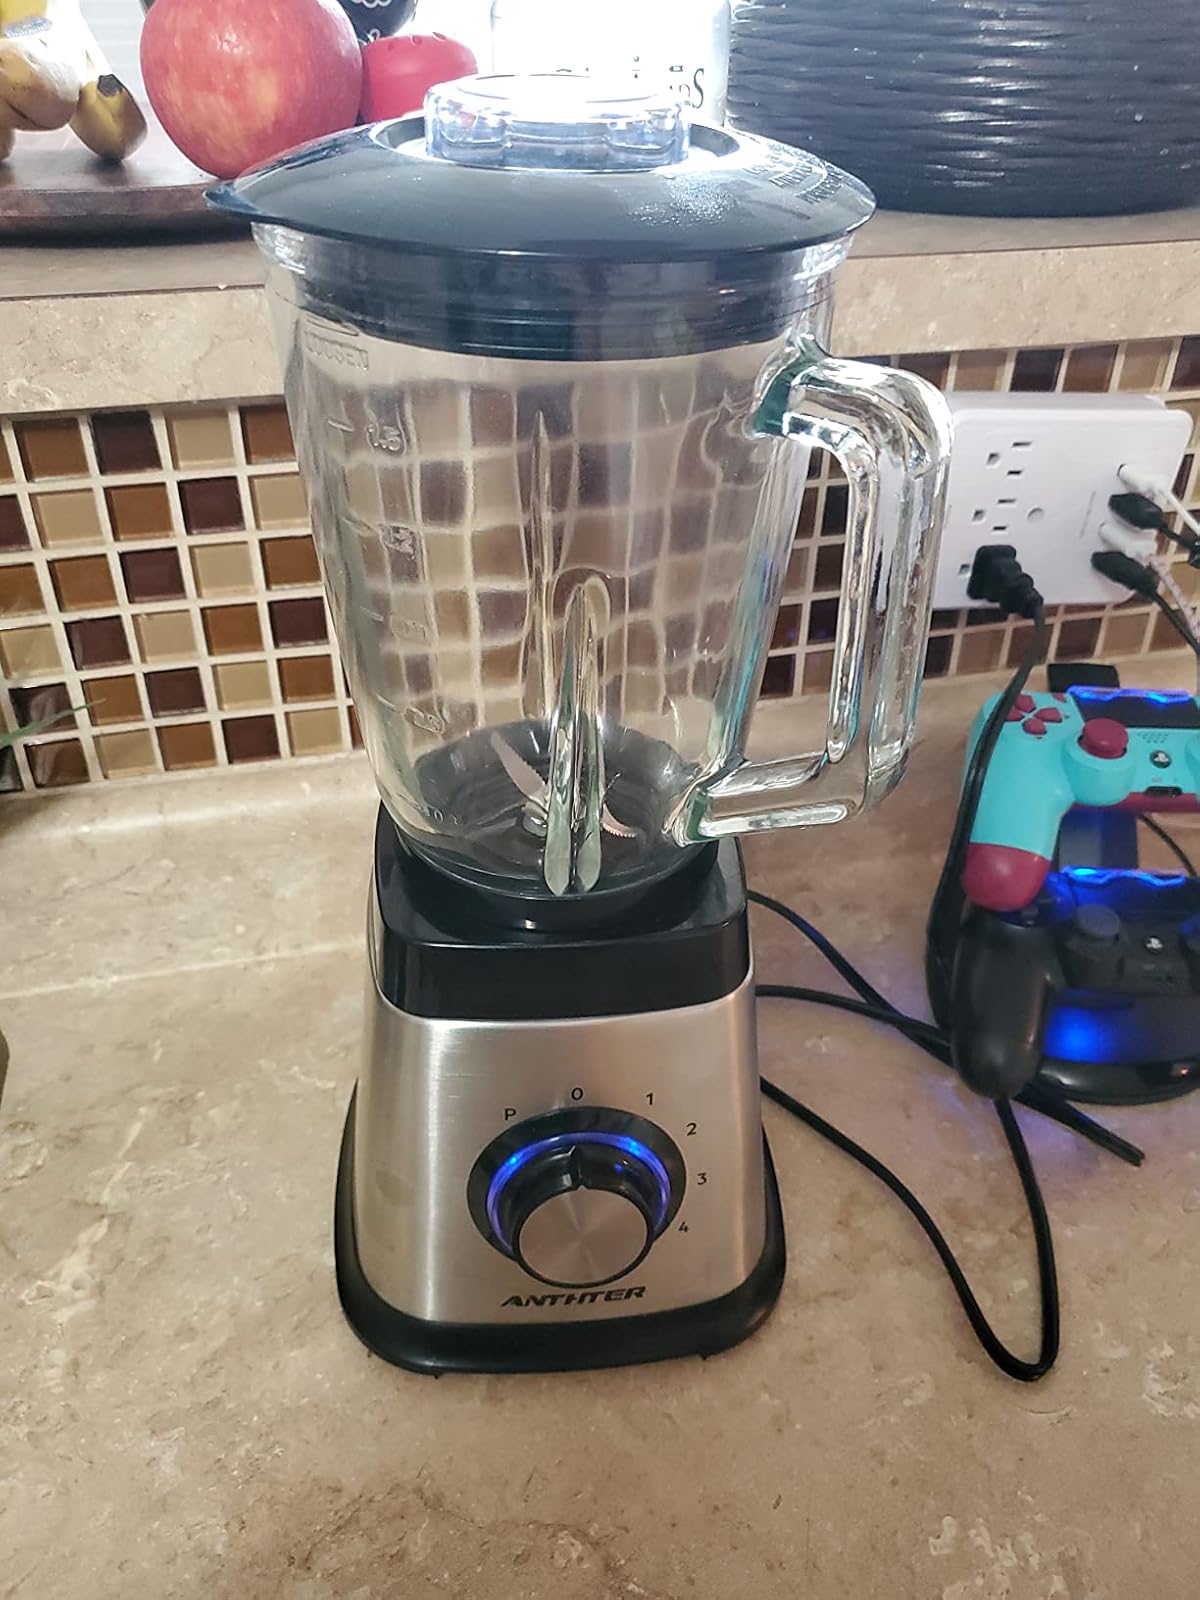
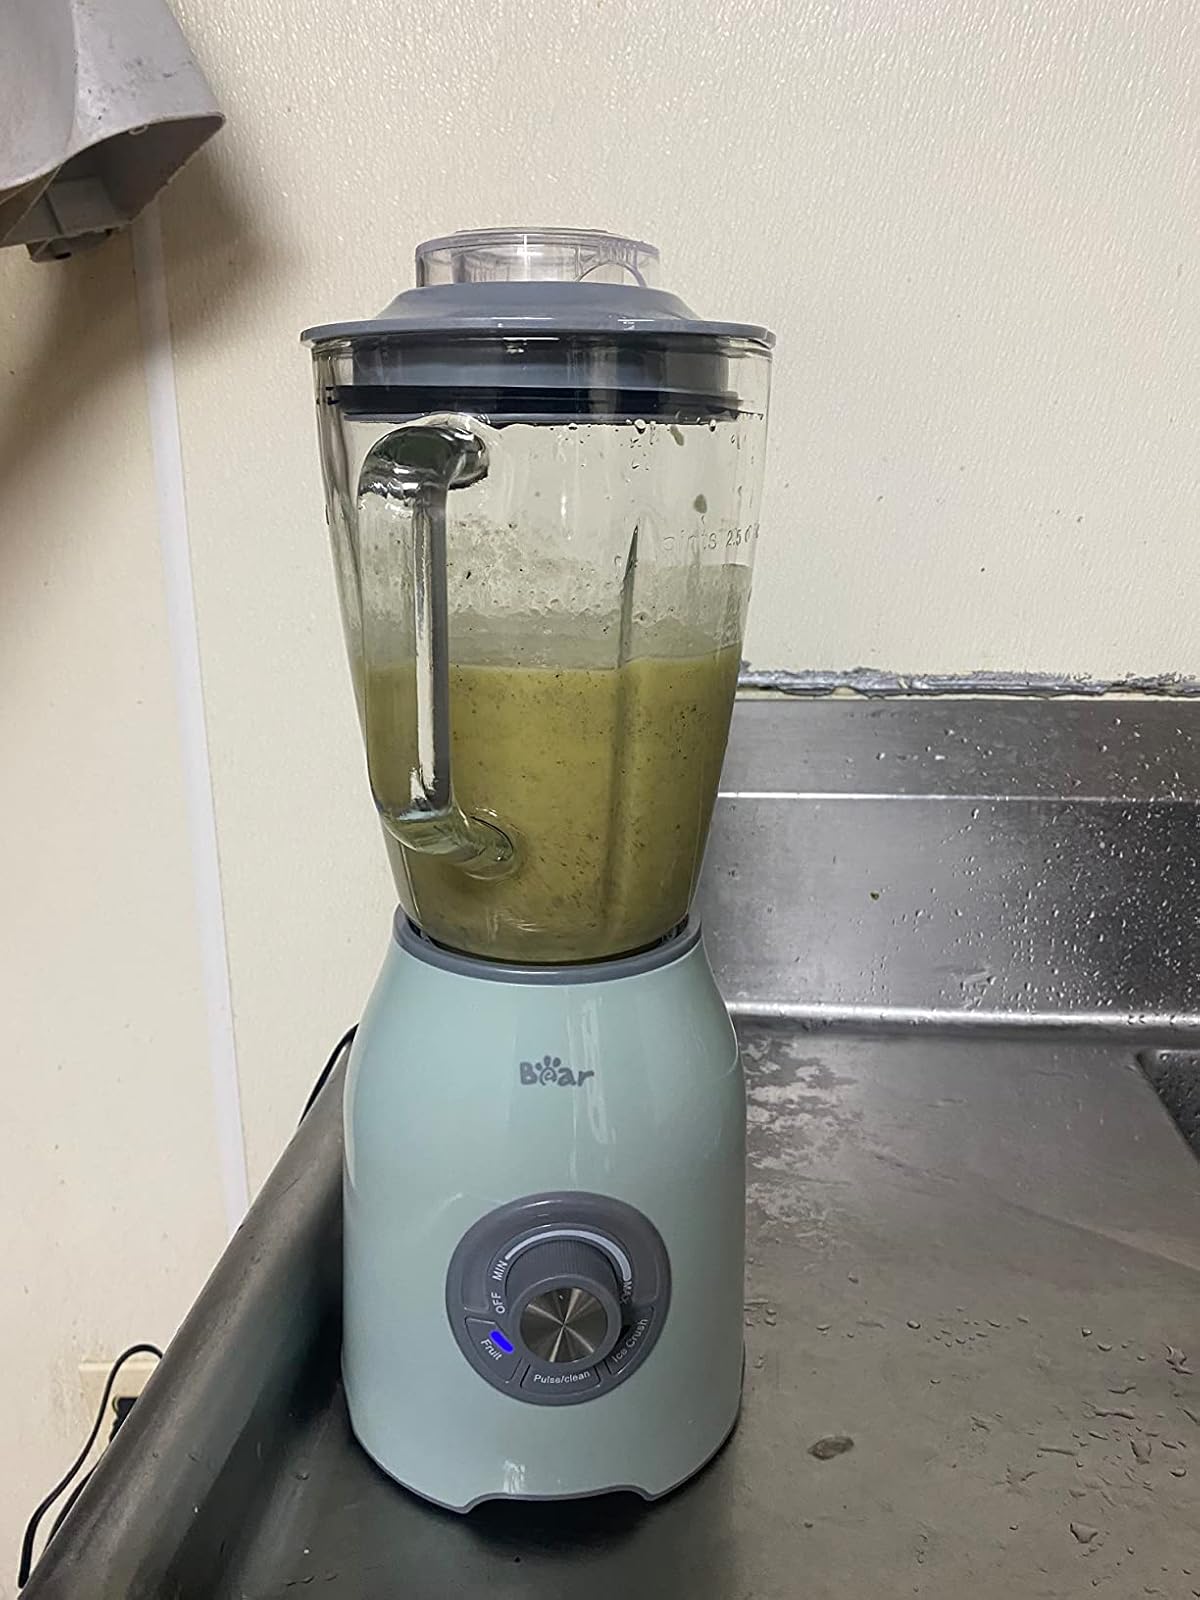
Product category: items_blender
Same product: no